Washington Valor

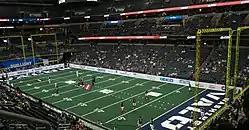
The Verizon Center in 2017

Washington, D.C. originally had one of the 1987 AFL charter teams called the Washington Commandos. The team played its home games during its first season at the Capital Centre in Landover, Maryland in 1987. The Commandos did not play in 1988, but returned as the Maryland Commandos the following season. The team moved to Virginia in 1990, again as the Washington Commandos and played at the Patriot Center in Fairfax, Virginia. The team was folded after the 1990 season. Later, Washington Redskins owner Daniel Snyder tried to launch an expansion team called the Washington Warriors, but could not get the trademarks and was eventually abandoned.